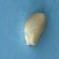
Maize quality: Good